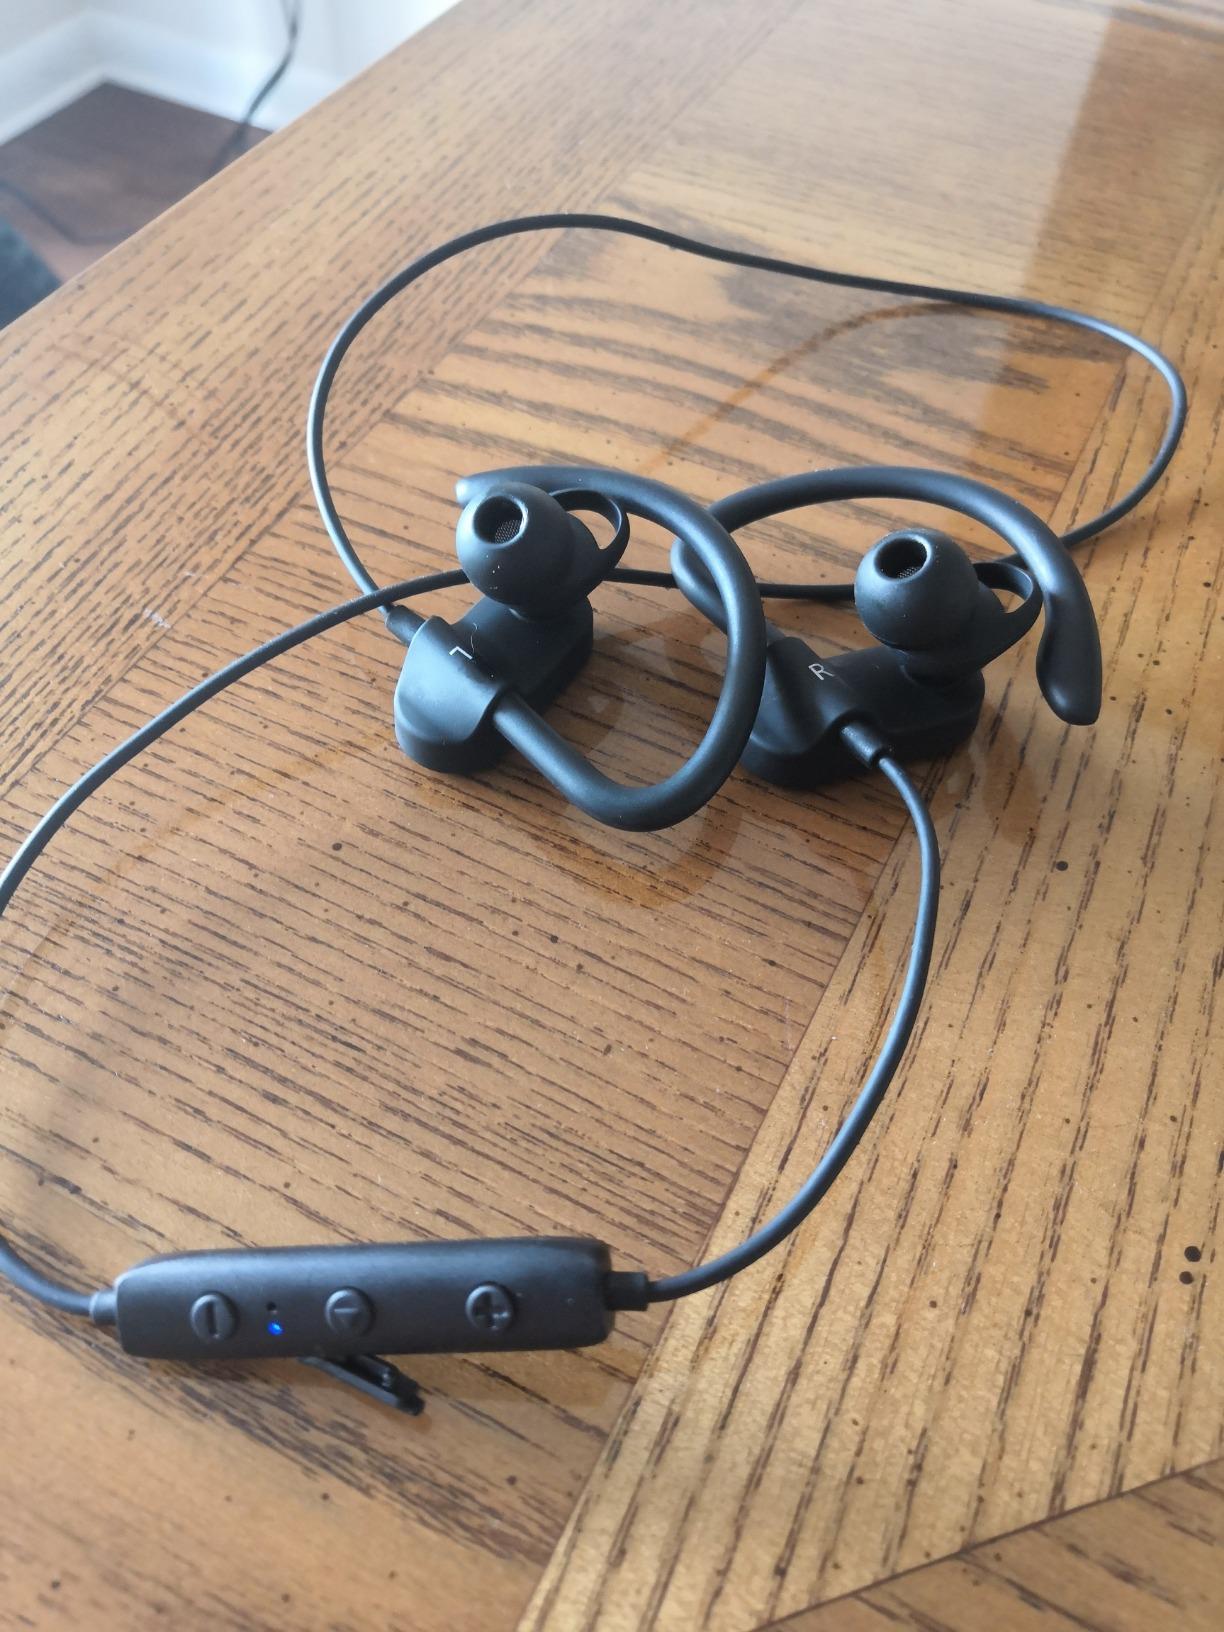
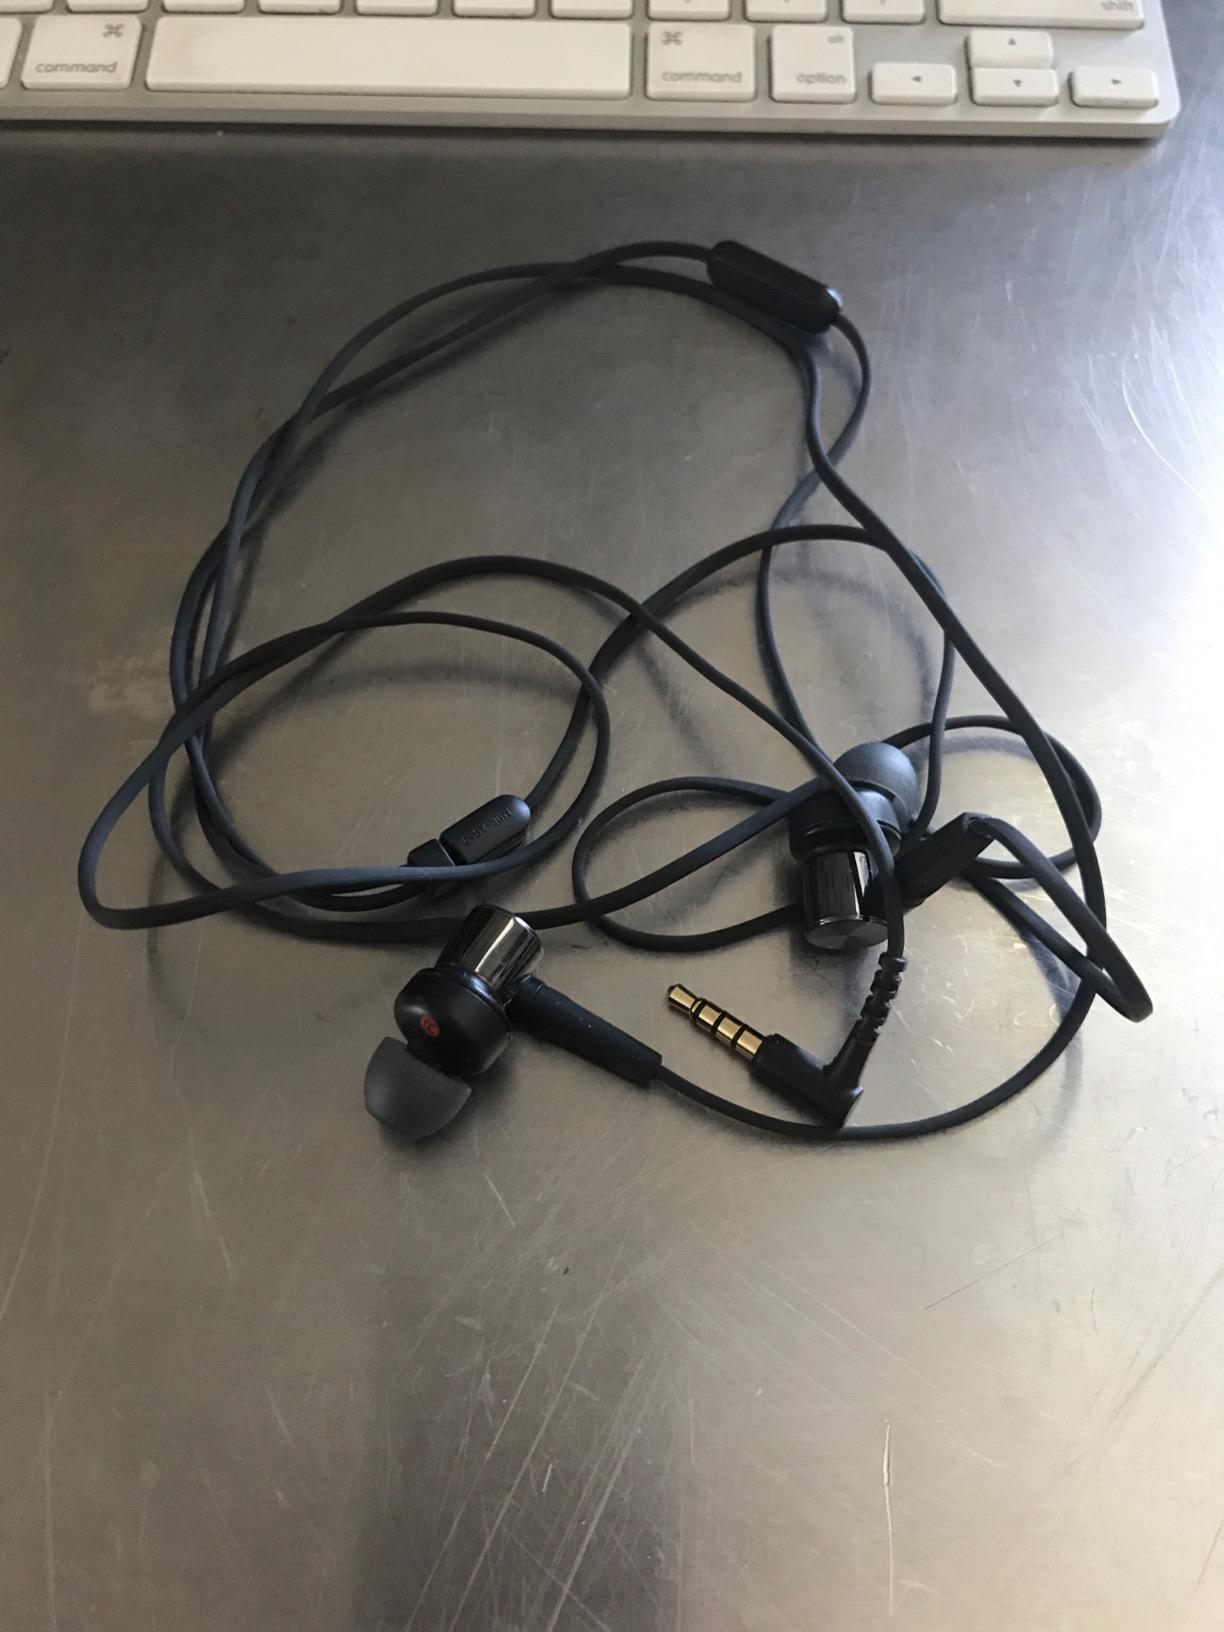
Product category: headphones
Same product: no